Chassis

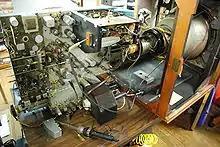
The CTC-2 chassis of an RCA CT-100 television

A chassis (plural "chassis" from French châssis ), is the load-bearing framework of a manufactured object, which structurally supports the object in its construction and function. An example of a chassis is a vehicle frame, the underpart of a motor vehicle, on which the body is mounted; if the running gear such as wheels and transmission, and sometimes even the driver's seat, are included, then the assembly is described as a rolling chassis.